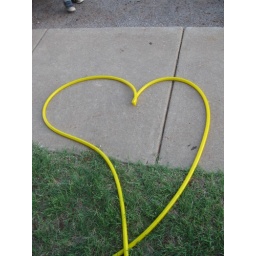
Yellow heart in the green grass and sidewalk, made by garden hose